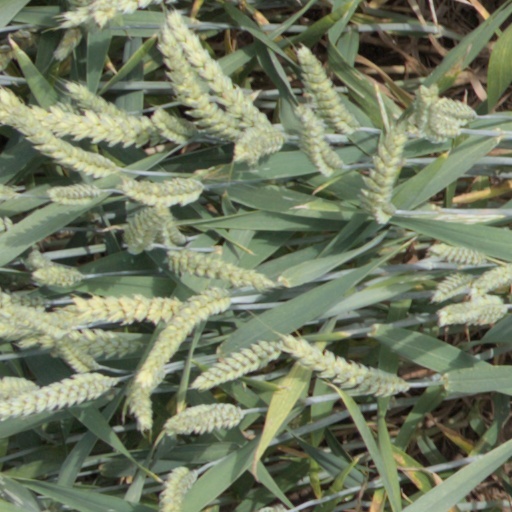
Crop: wheat